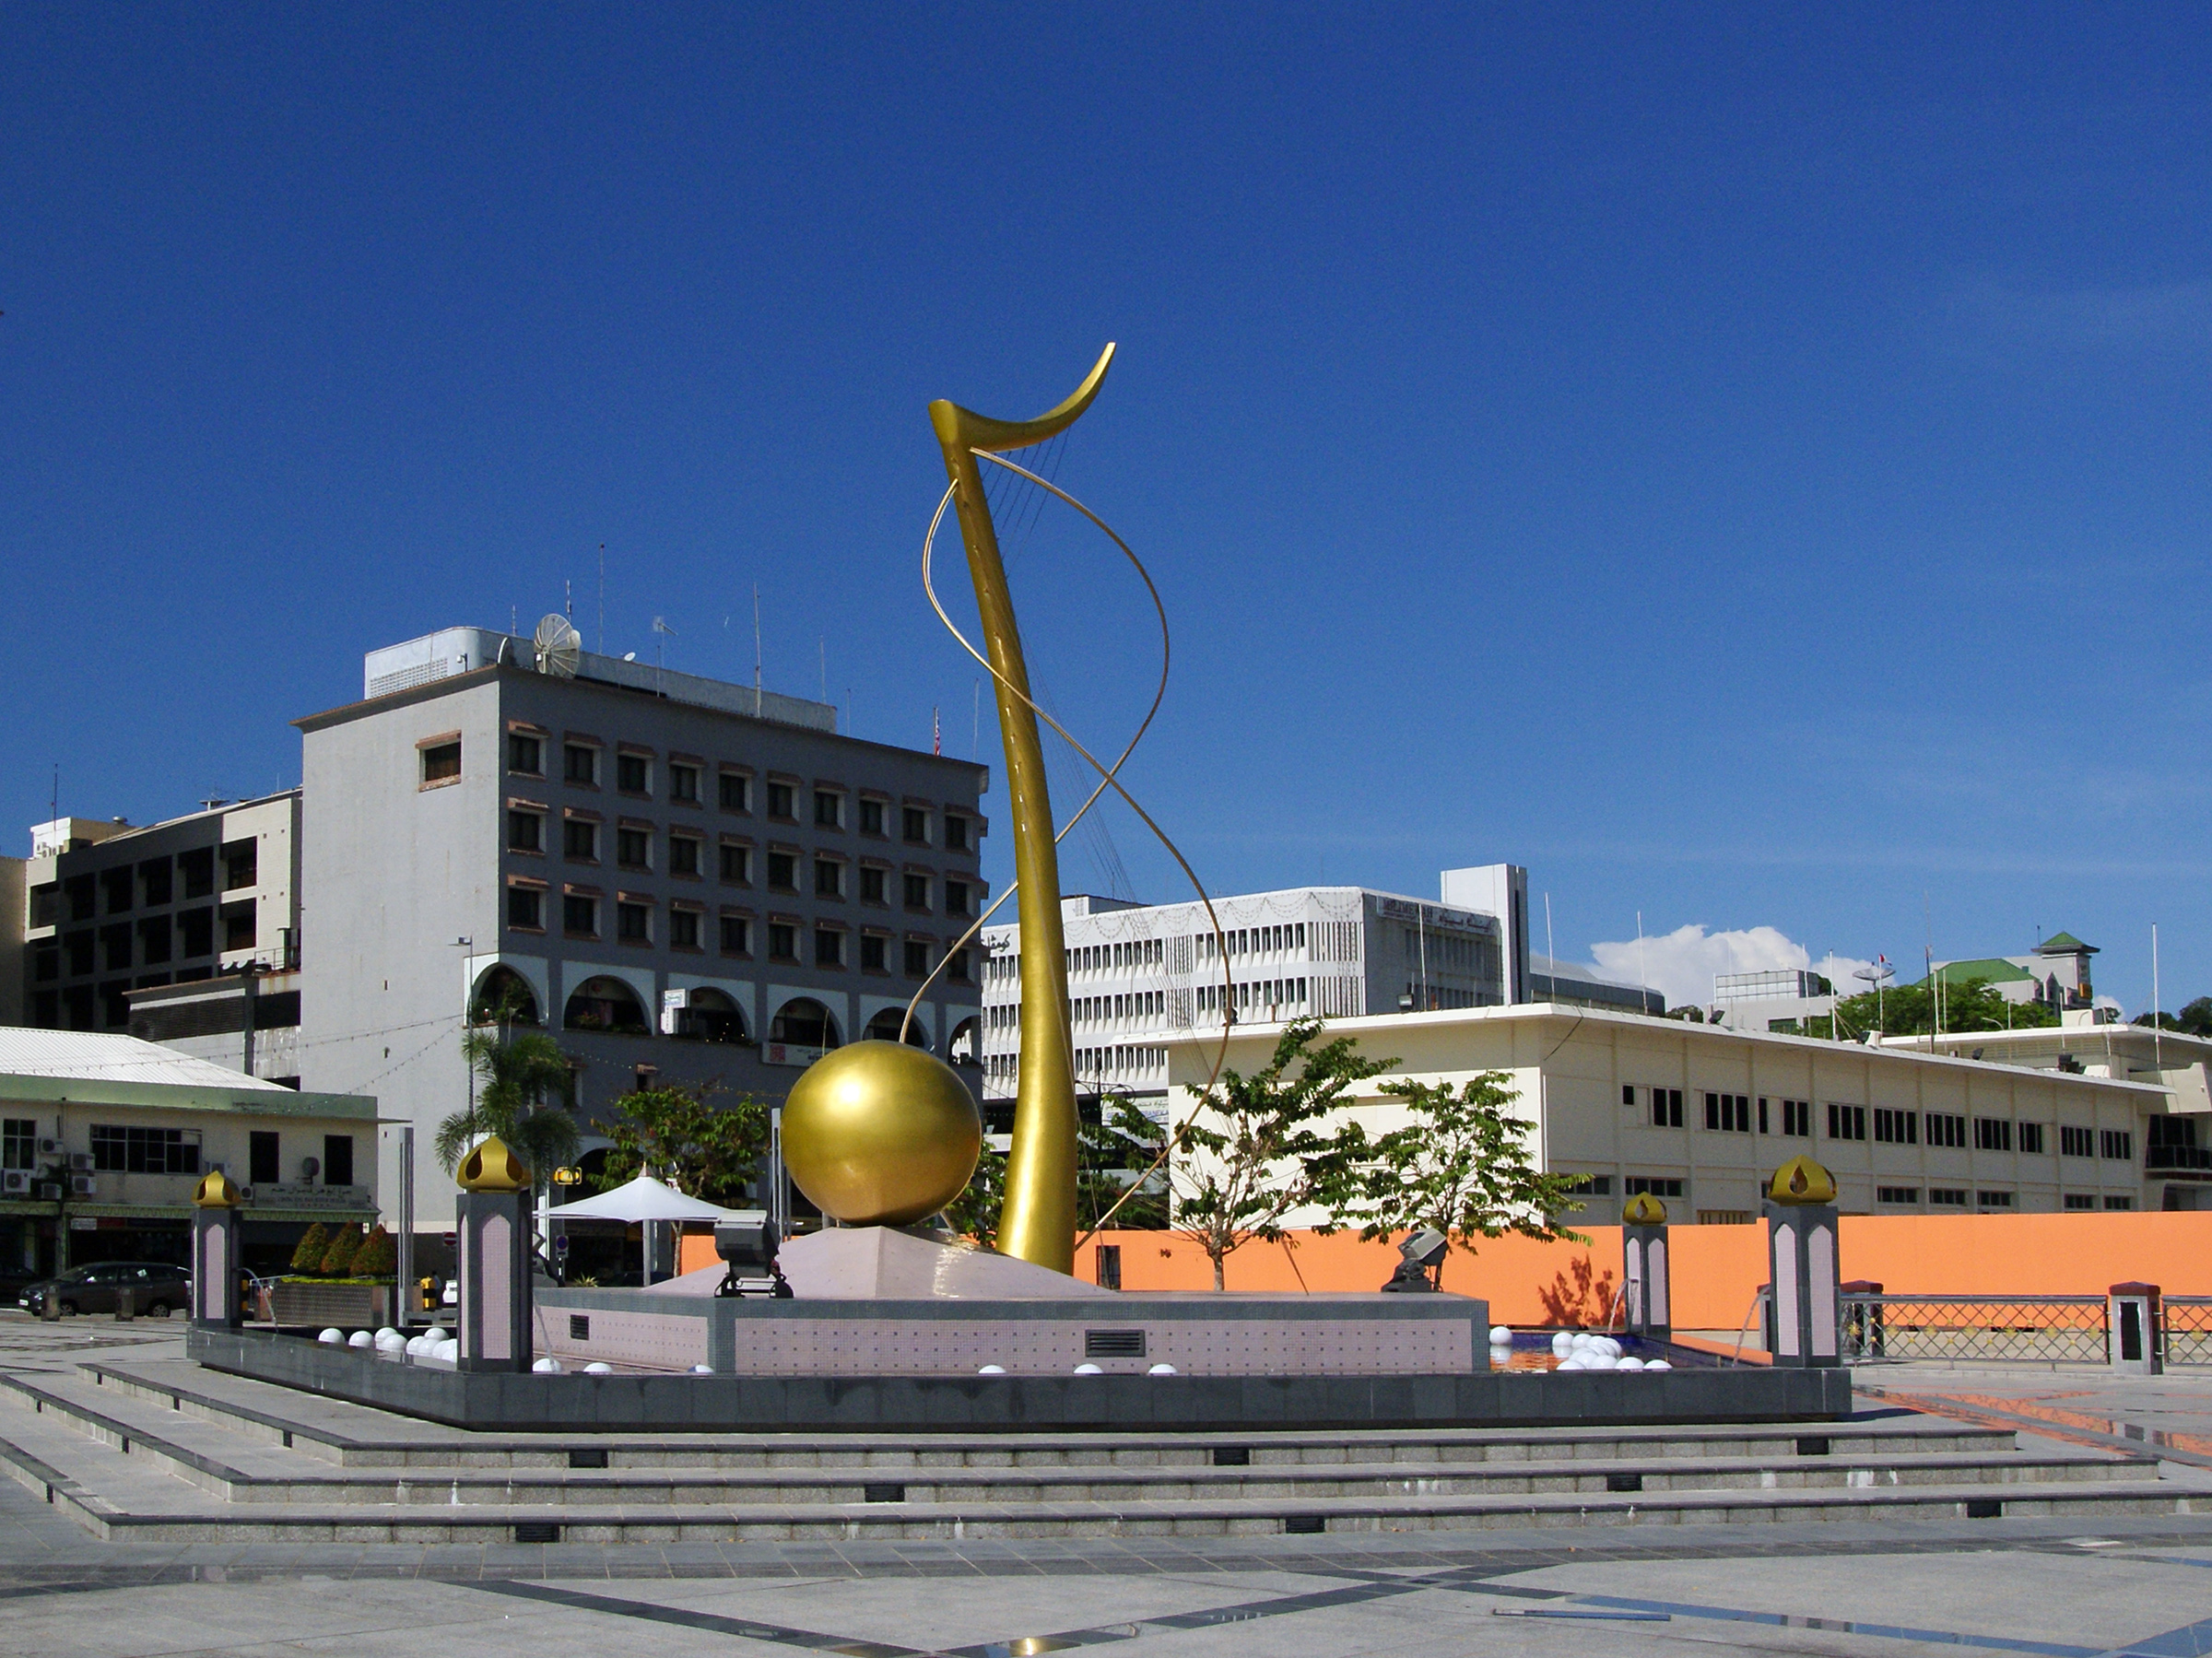
structure, city, downtown, plaza, landmark, facade, lighting, stadium, arena, tour, town square, heritage, brunei, bruneisightseeing, bandarseribegawan, sport venue